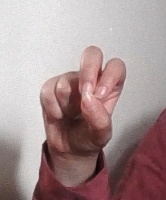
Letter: gaaf